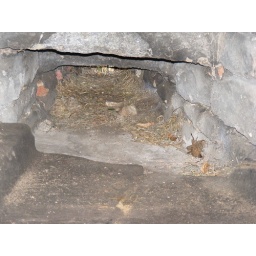
newark castle water outlet in cellar